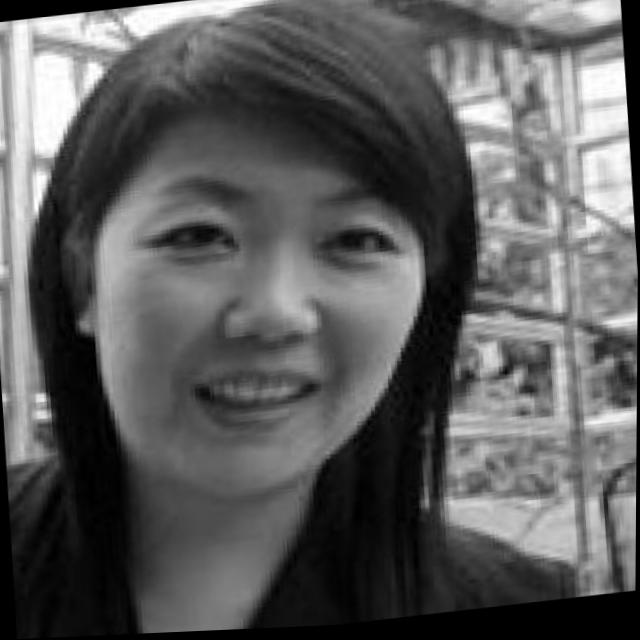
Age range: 21-44